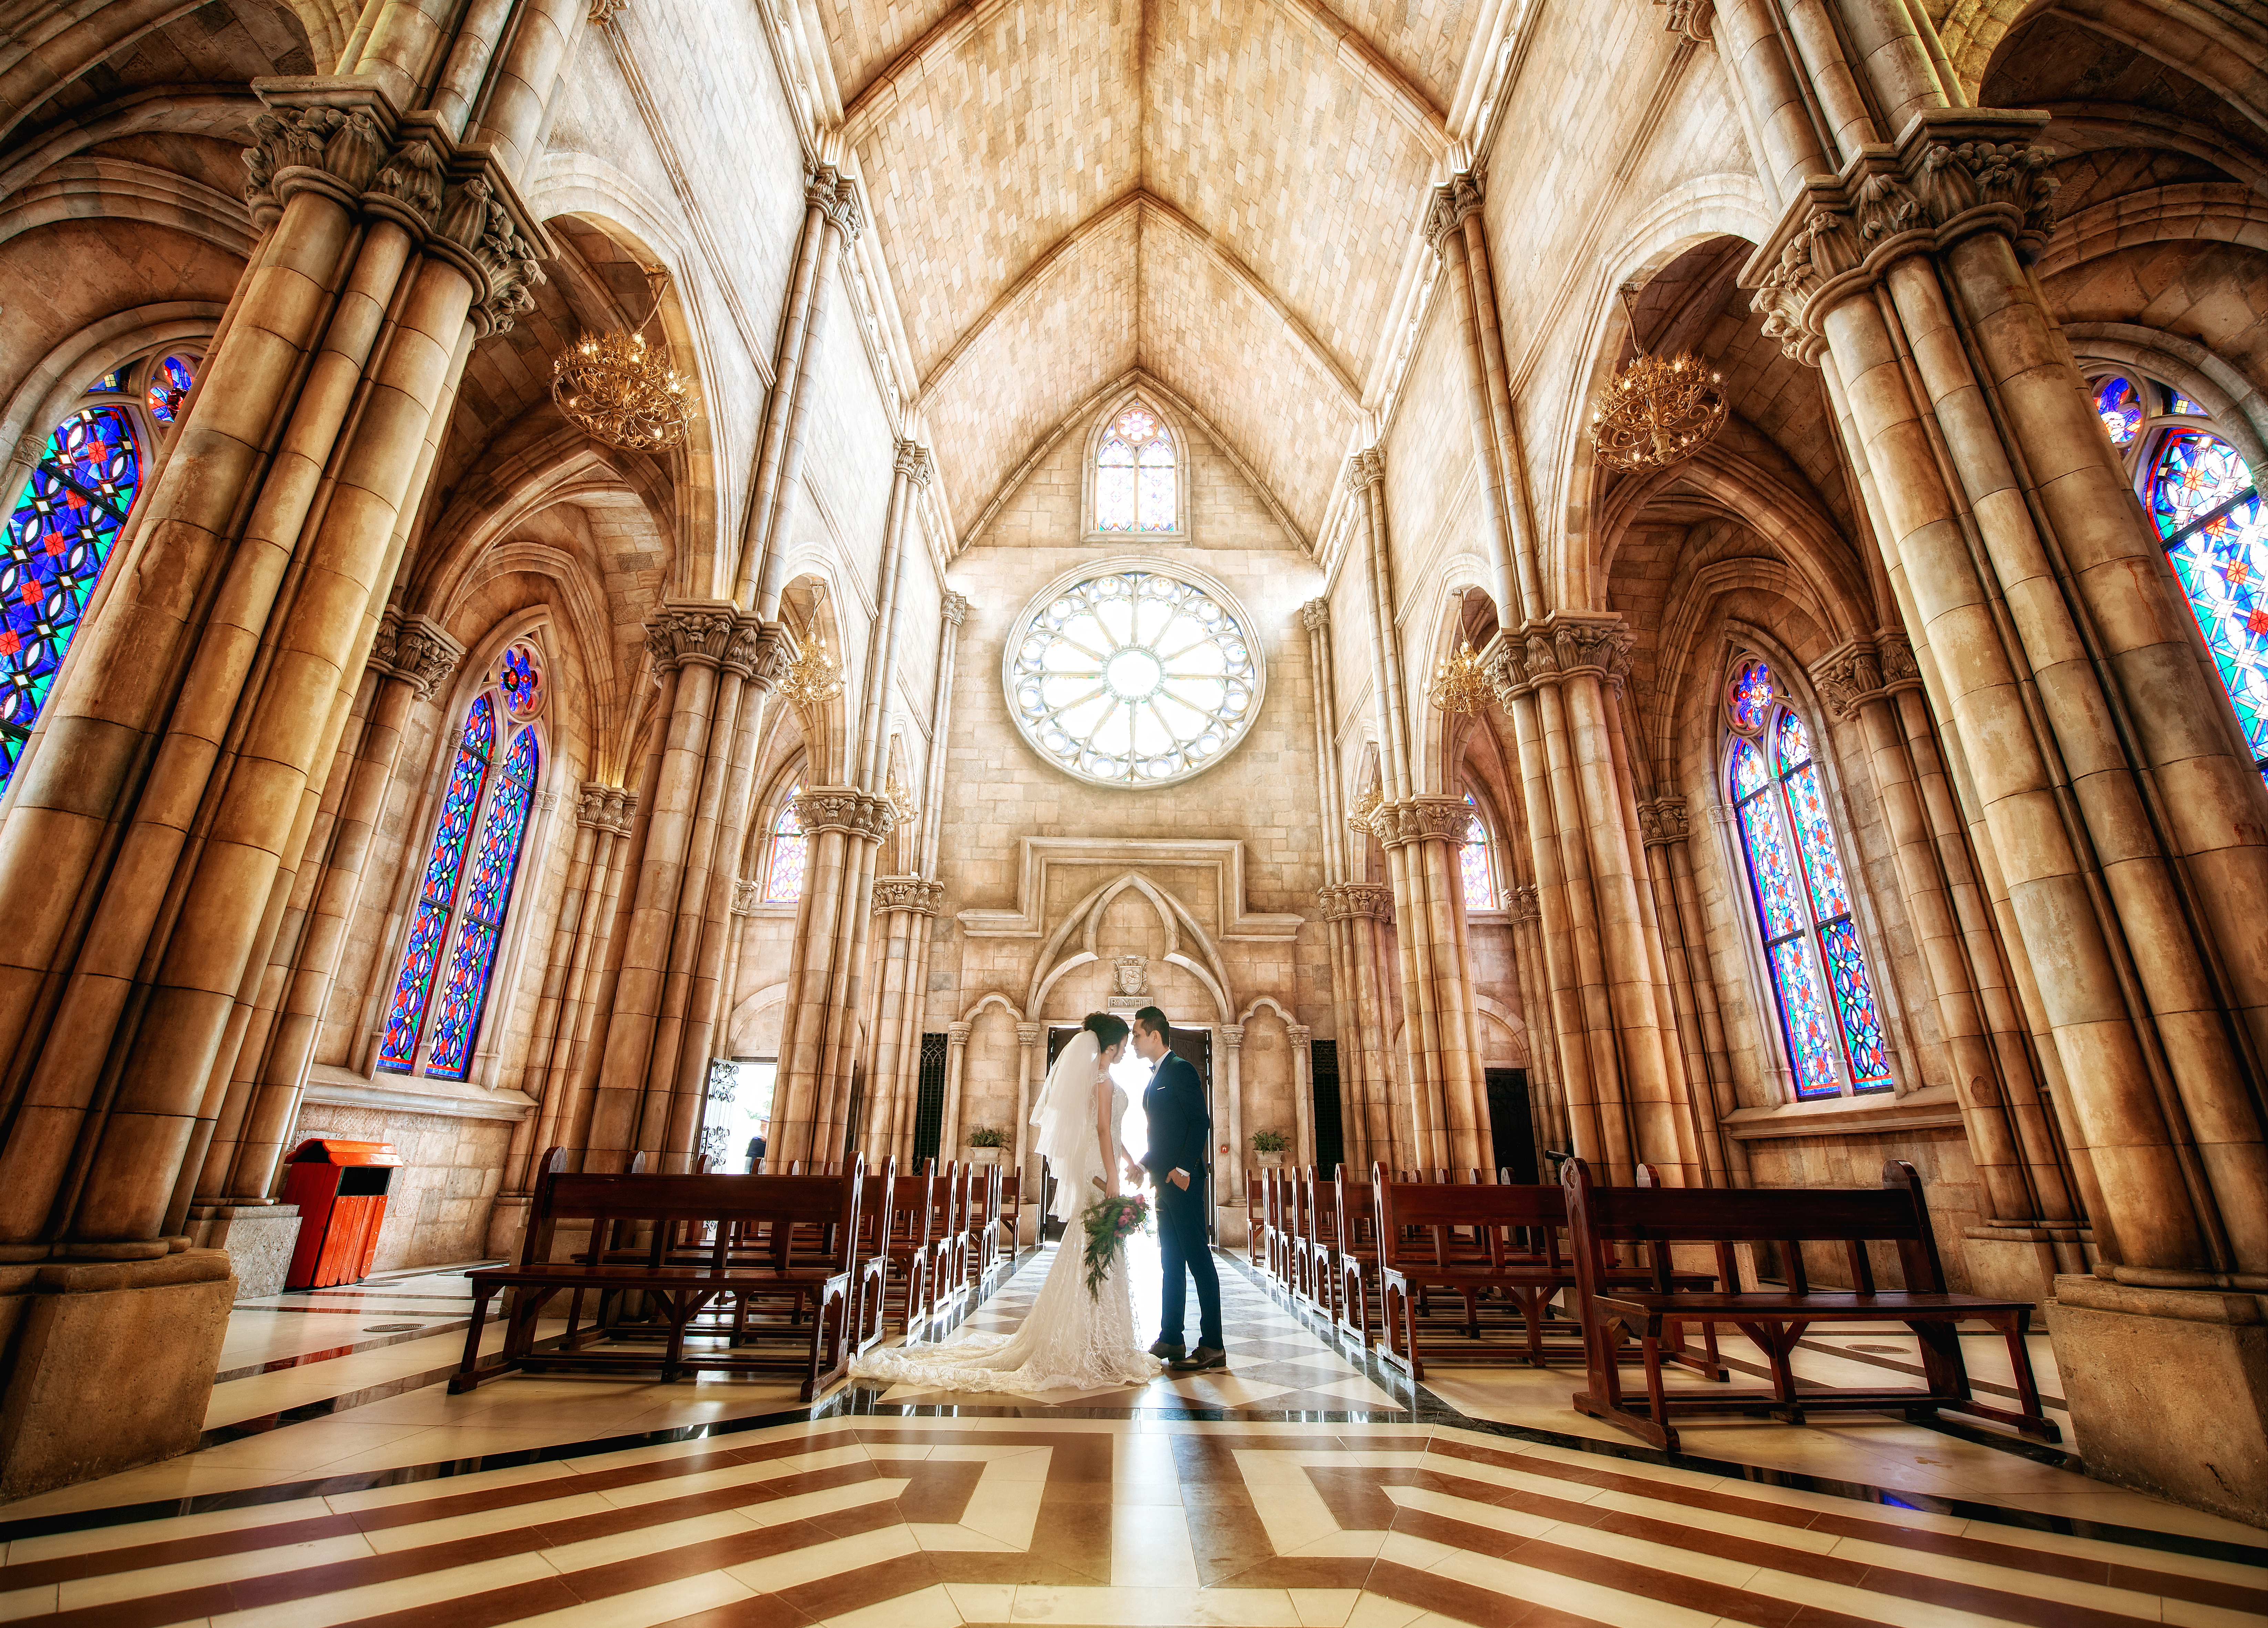
nary wedding, wedding photography, wedding photo, wedding dress, place of worship, chapel, holy places, building, architecture, cathedral, medieval architecture, byzantine architecture, religious institute, church, stained glass, vault, basilica, gothic architecture, aisle, glass, arch, ceiling, classical architecture, arcade, symmetry, stock photography, interior design, convent, window, abbey, altar, mission, column, daylighting, baptistery